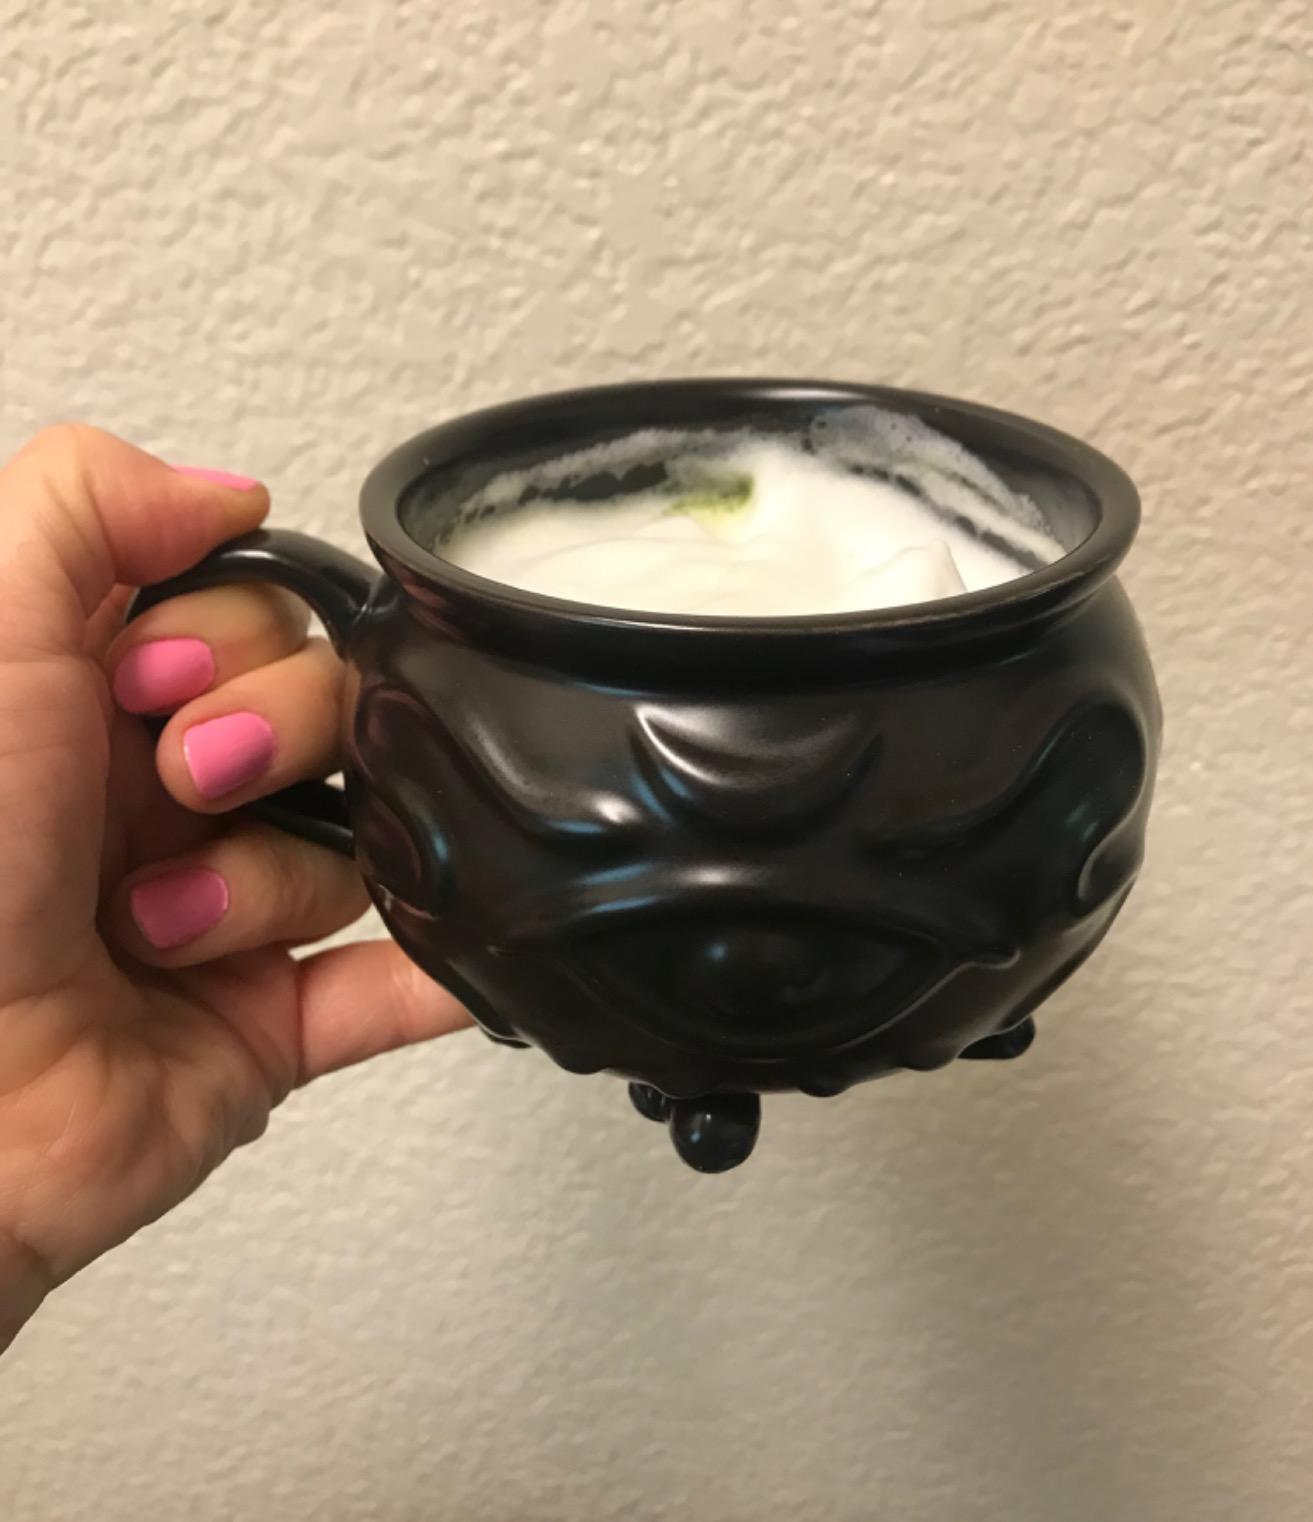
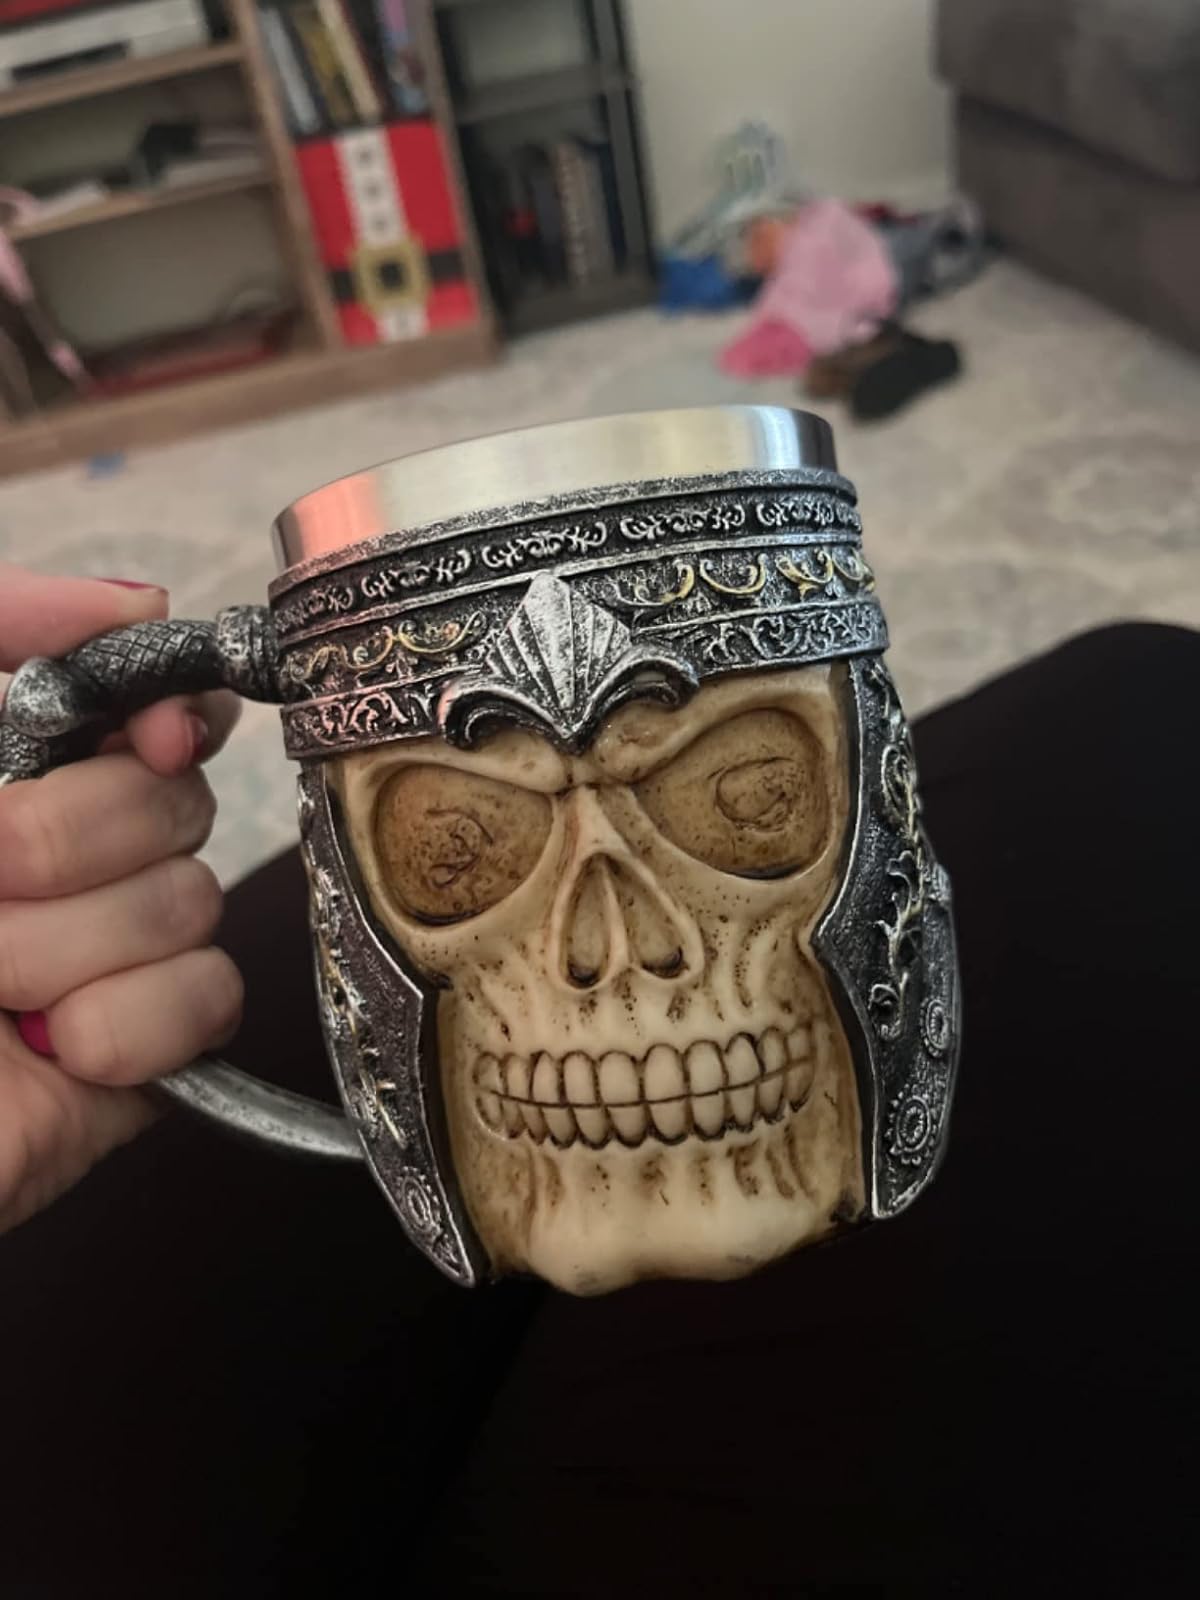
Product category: items_mug
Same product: no